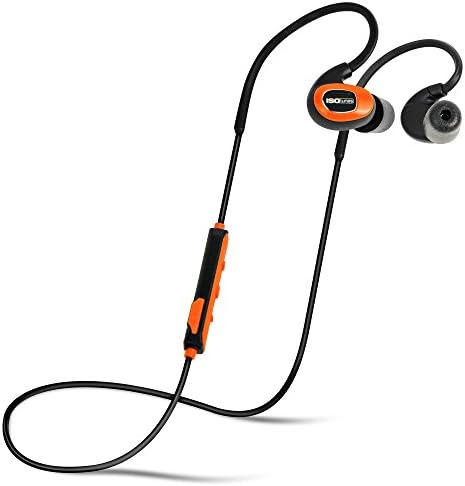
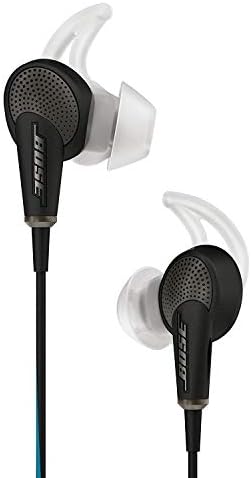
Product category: headphones
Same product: no